Margarete Sommer

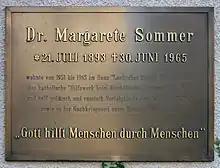
Memorial to Margarete Sommer

After the war Sommer's residence in Kleinmachnow was in the Soviet occupation zone on the border of what was then West Berlin. Sommer started helping neighbors facing possible deportation to Siberia. She aided many to escape to West Berlin until she was forced to literally leave the newly founded GDR under cover of darkness in 1950. Sommer continued her work at the Episcopal Diocesan Authority in Berlin, assisting survivors of Nazi persecution.